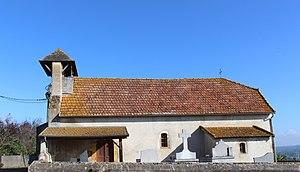
Église Saint-Pierre de Gonez (Hautes-Pyrénées)
Gonez est une commune française située dans le département des Hautes-Pyrénées en région Occitanie.
La liste des églises des Hautes-Pyrénées recense de manière exhaustive les églises situées dans le département français des Hautes-Pyrénées.